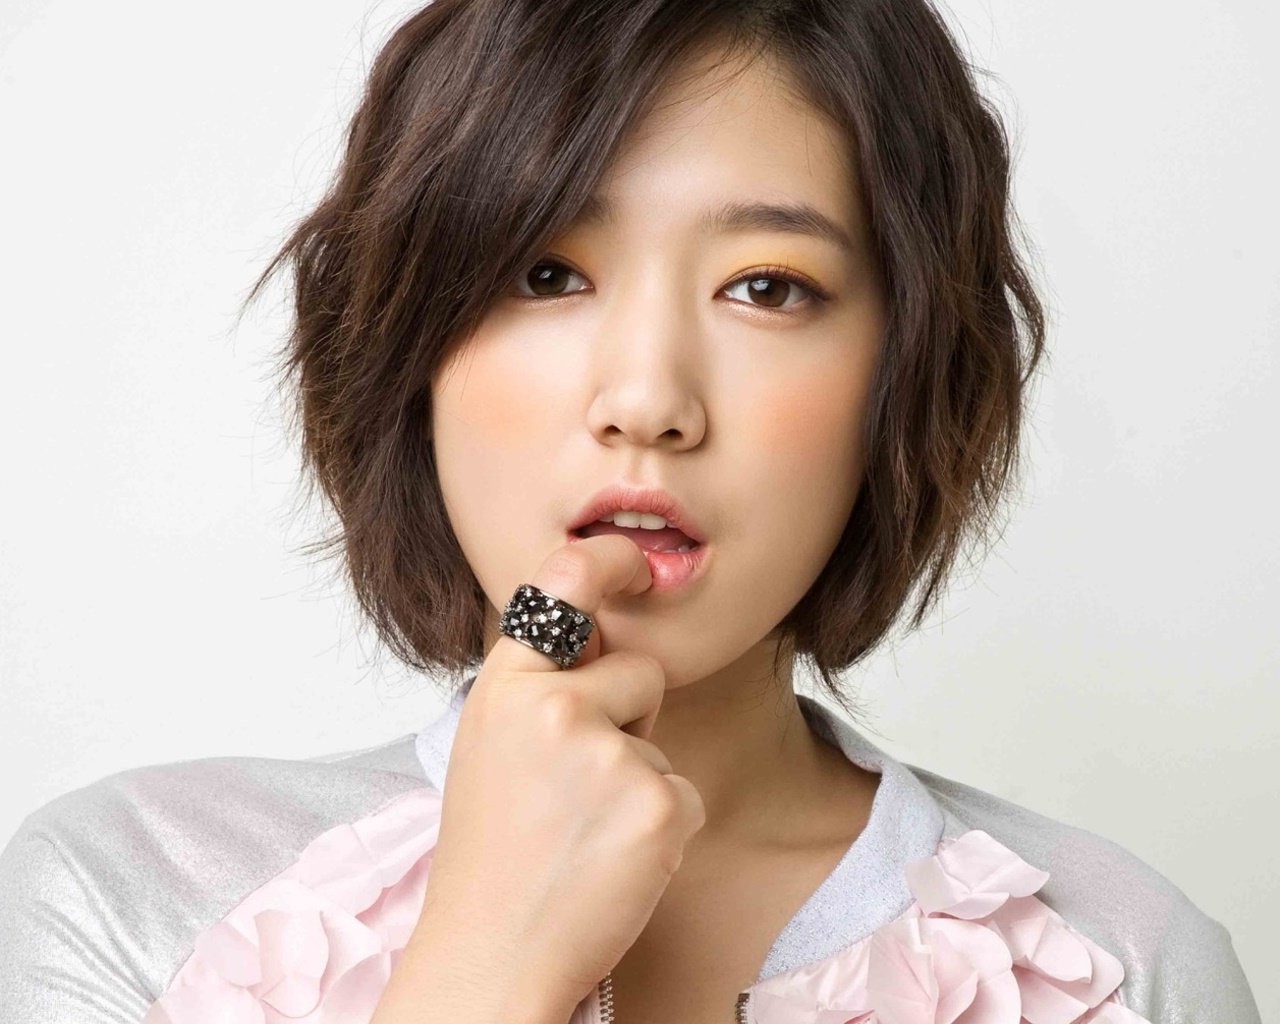
Portrait style: Real Portrait